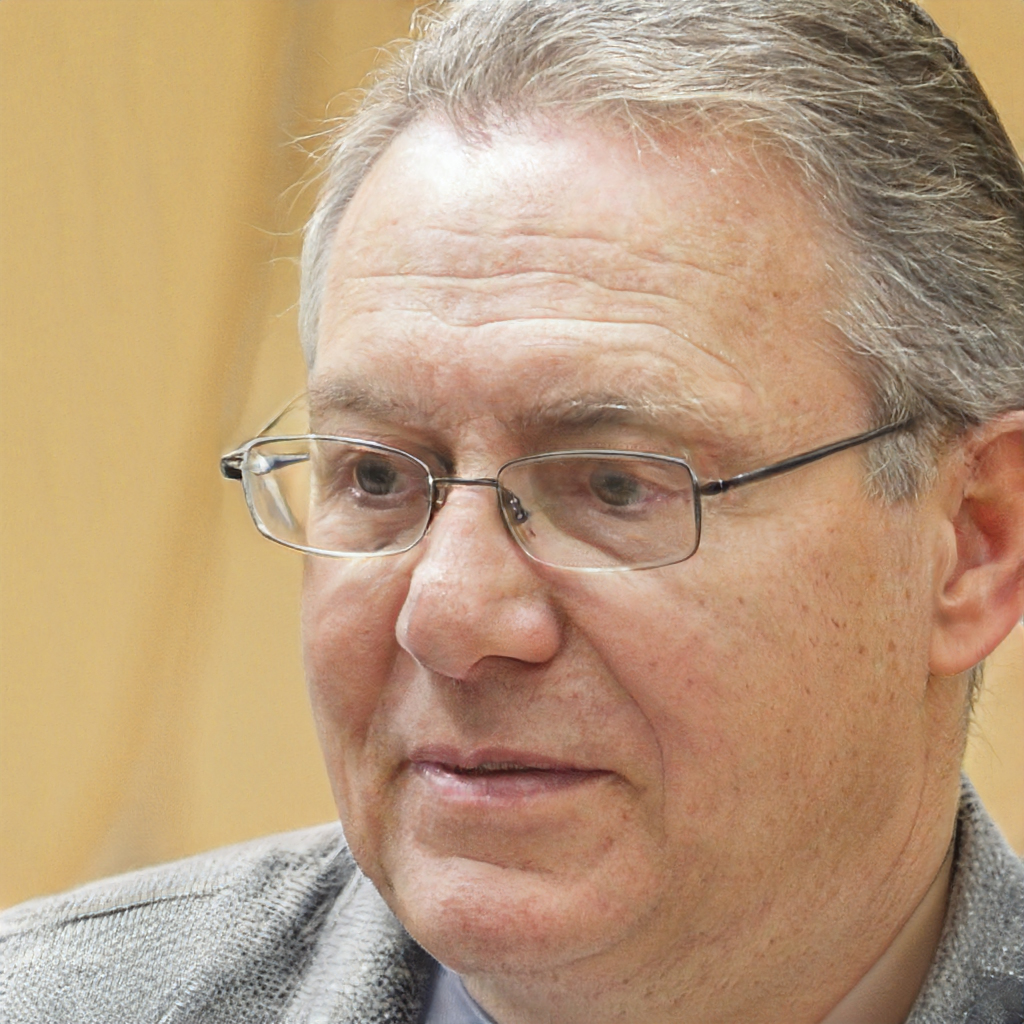
Gender: Male